Jean-Denis Bredin

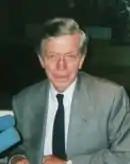

Jean-Denis Bredin (born Jean-Denis Hirsch: 17 May 1929 – 1 September 2021) was a French attorney and founding partner of the firm Bredin Prat. He was widely admired as an author-commentator, both for his novels and for his non-fiction works, with a particular focus on recent and contemporary history. On 15 June 1989, he was elected to membership of the Académie Française, becoming the twentieth occupant of seat 3, which had been vacated through the death of Marguerite Yourcenar. His daughter, Frédérique Bredin, served between 2013 and 2019 as President of the French National Center of Cinematography and the moving image.